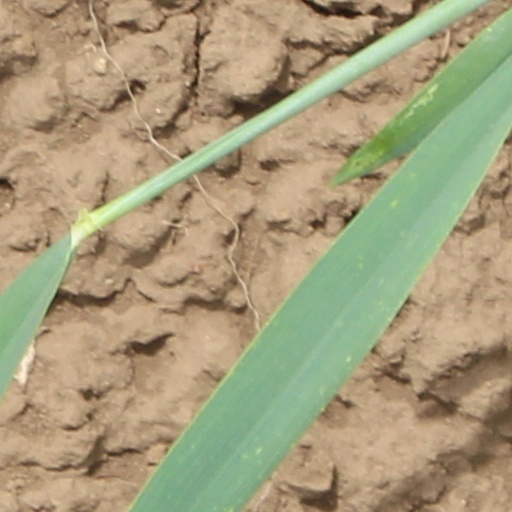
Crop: wheat